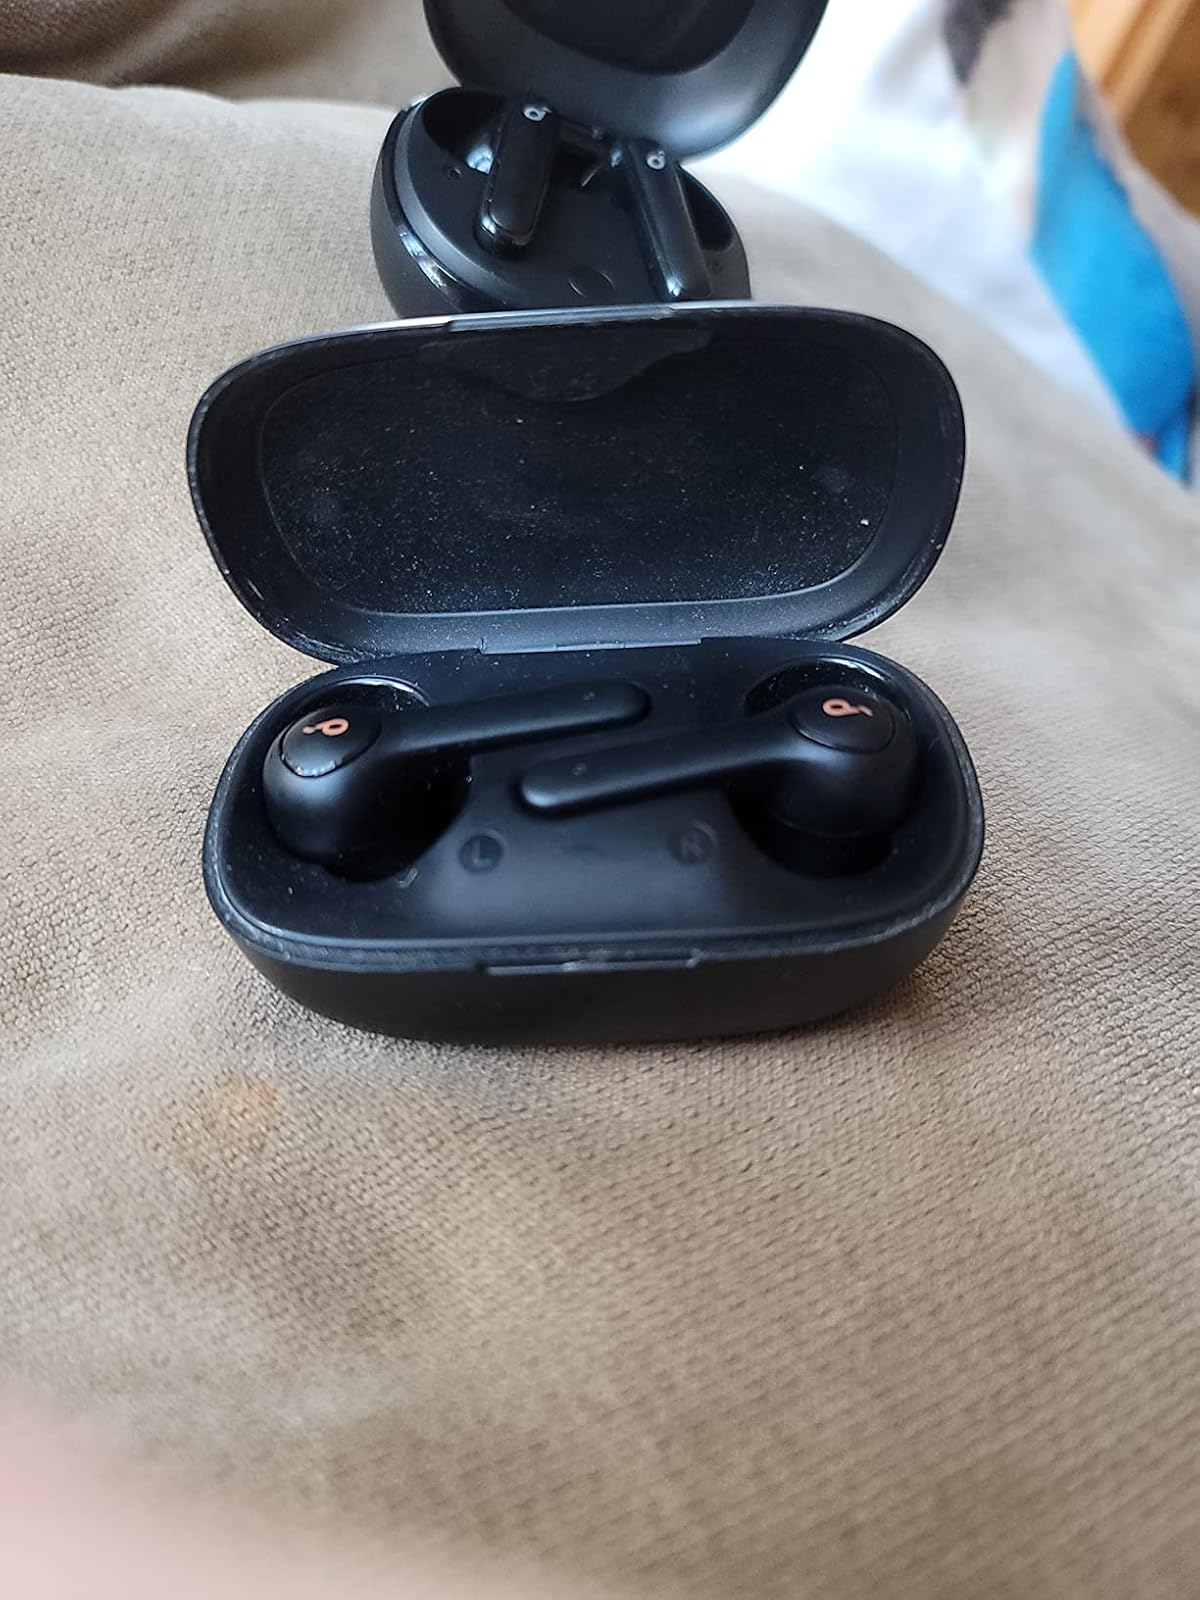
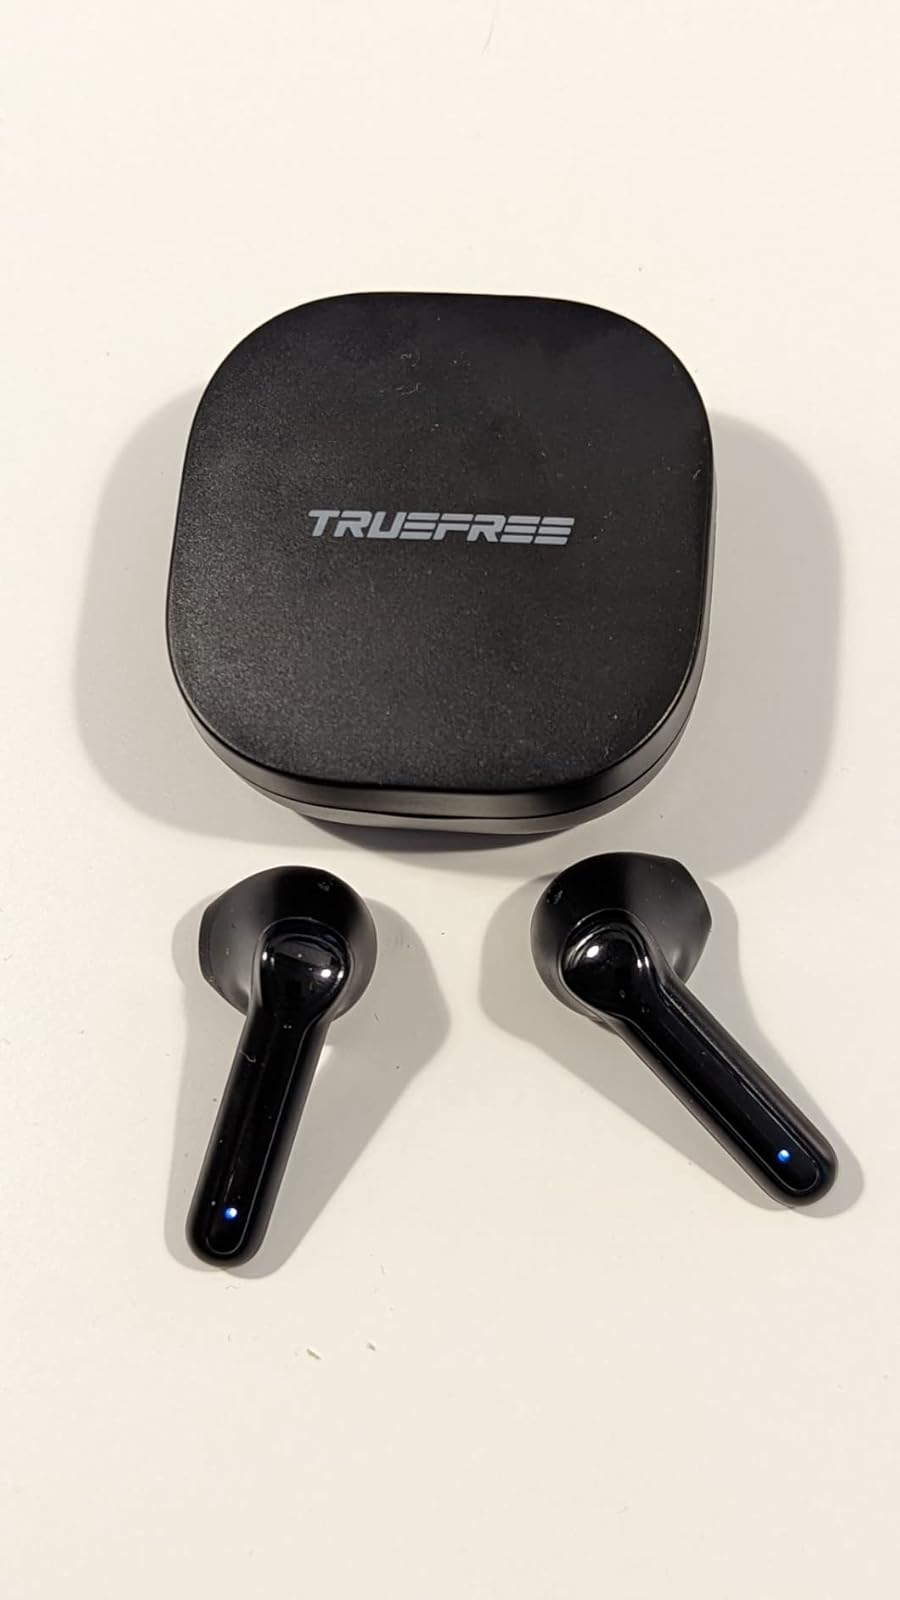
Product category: earbuds
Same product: no